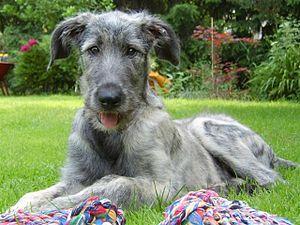
L'Irish wolfhound ou lévrier irlandais, est le plus rustique et le plus grand des lévriers. La Fédération cynologique internationale répertorie la race dans le groupe 10, section 2, lévriers à poil dur, standard n° 160. Le lévrier irlandais est historiquement utilisé pour chasser le loup et les cervidés jusqu'au XVIIᵉ siècle, avant de devenir principalement un chien d'agrément.